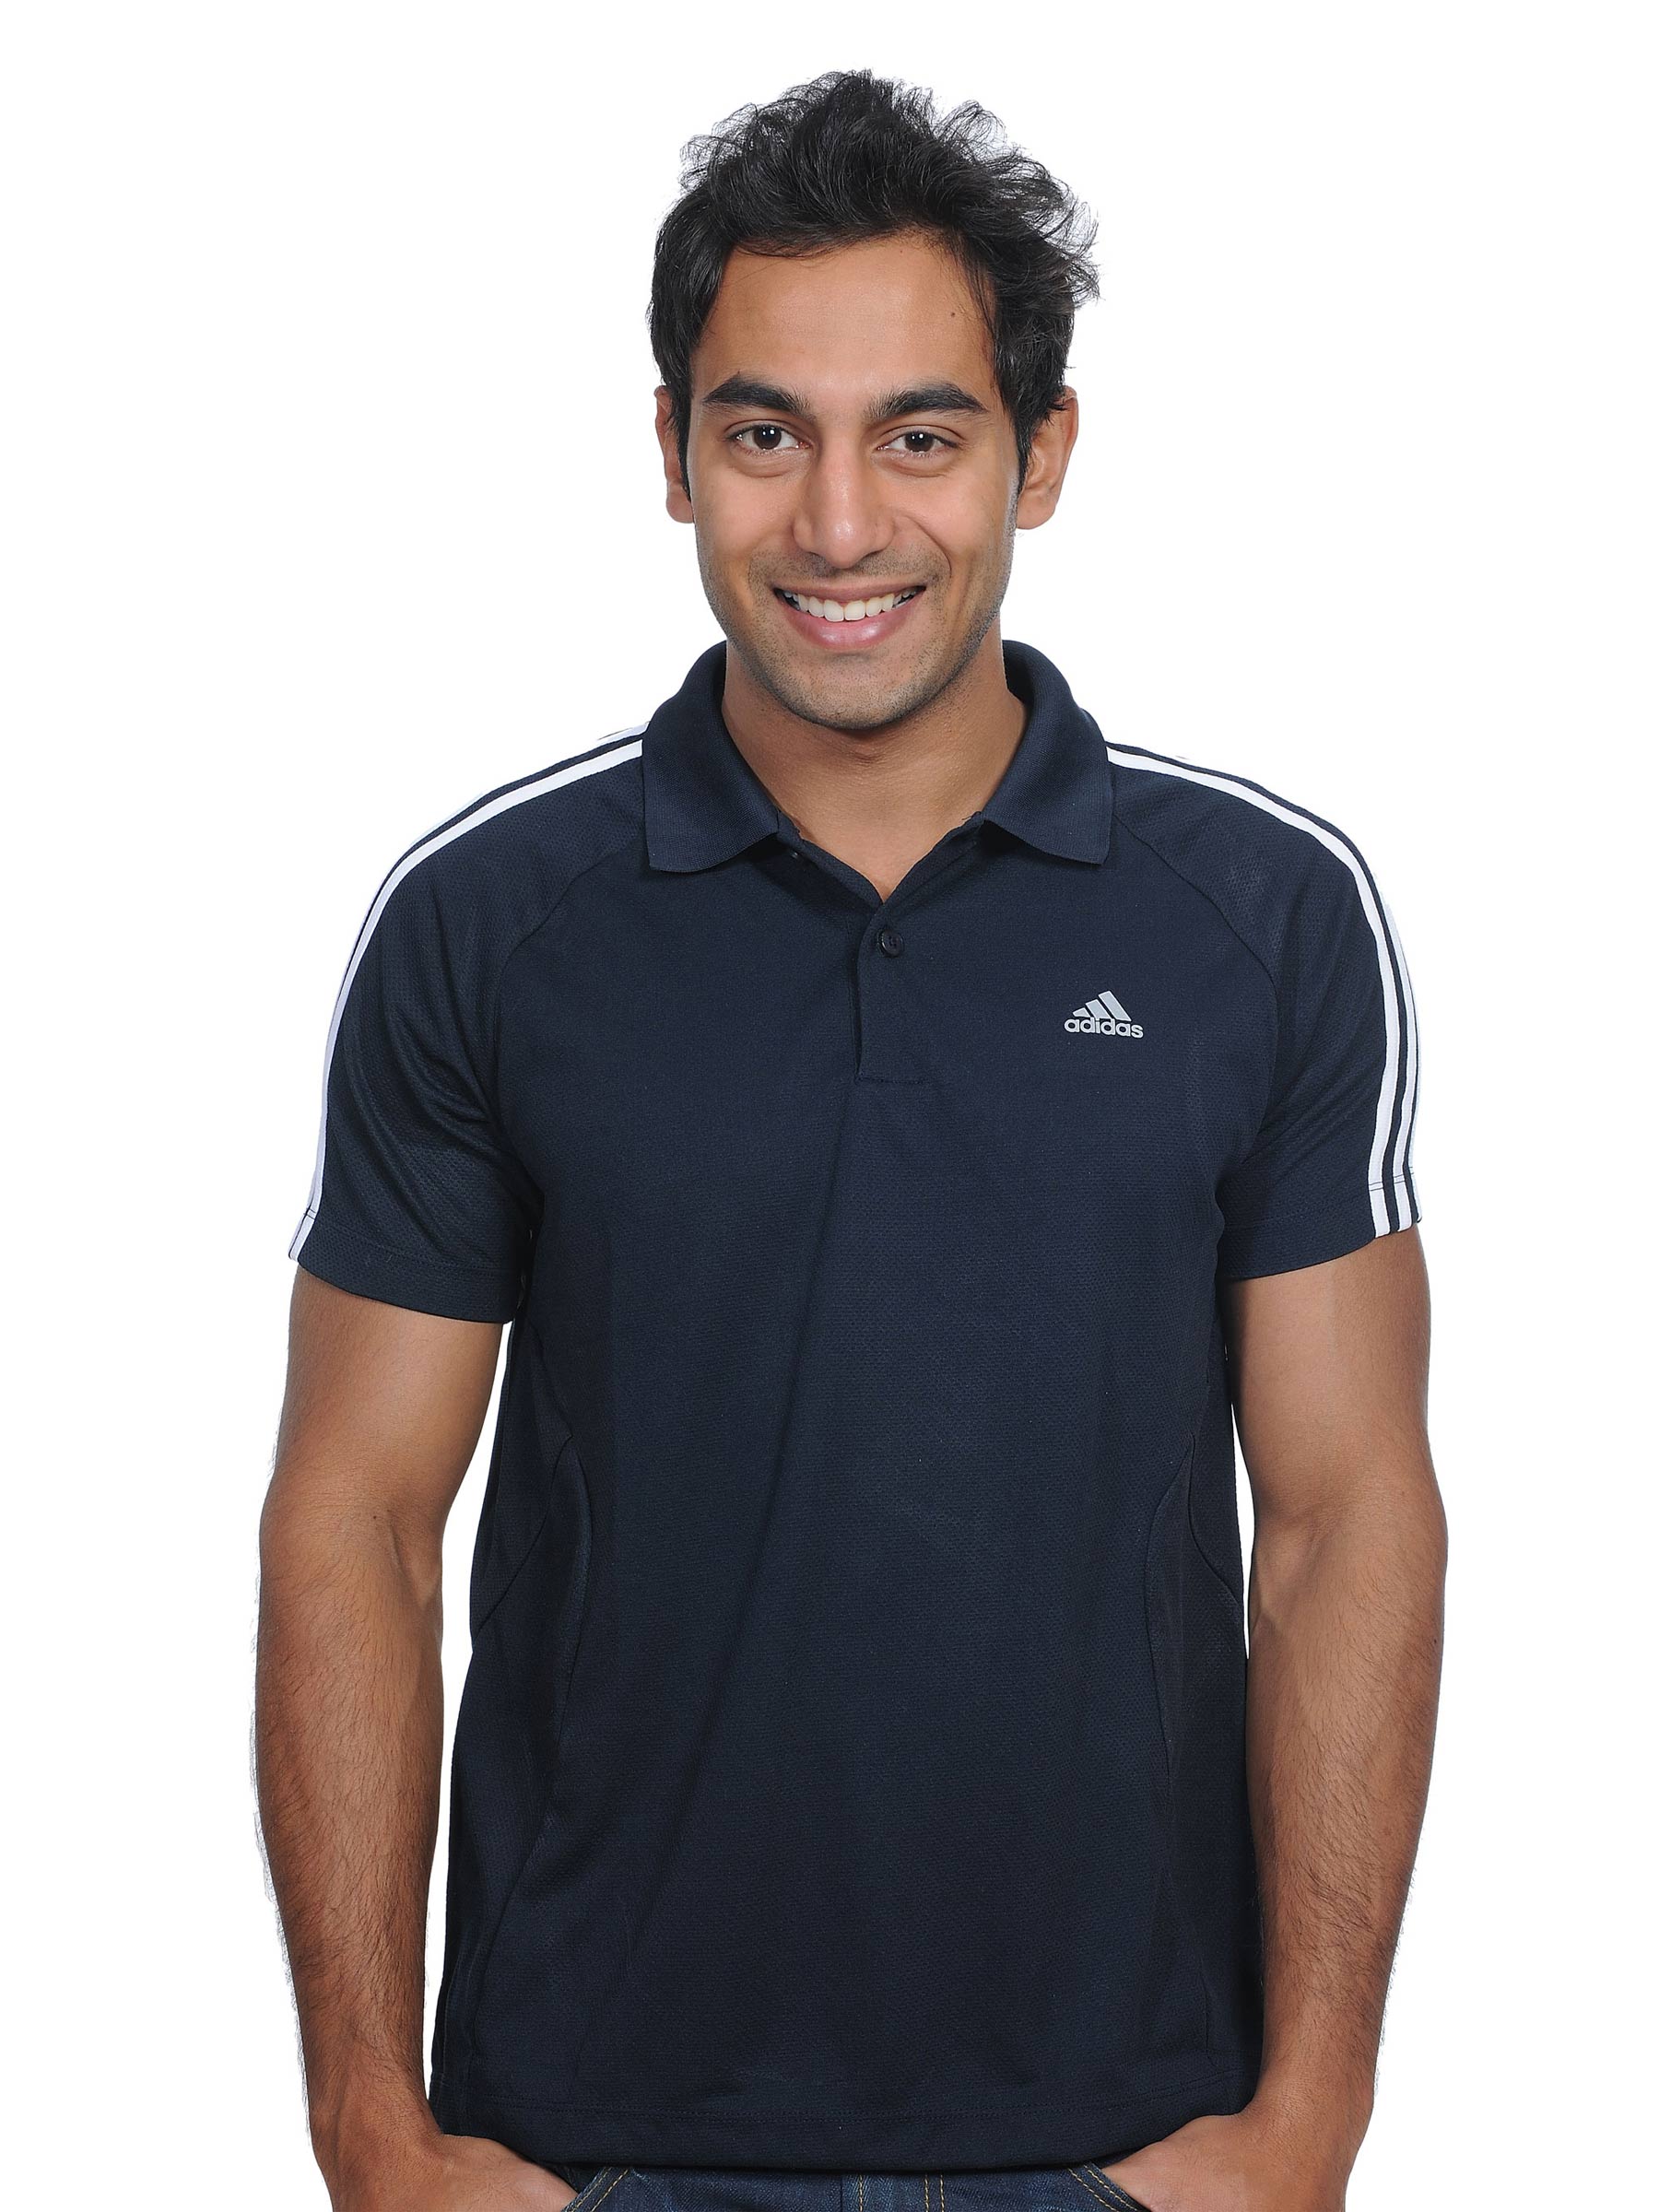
ADIDAS Men's Black Polo T-shirt
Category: Apparel / Topwear / Tshirts
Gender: Men
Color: Black
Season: Fall 2010
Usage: Sports